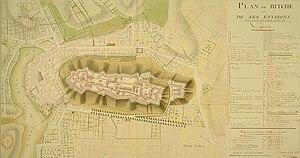
Plan de citadelle de Bitche et ses environs